ELM327

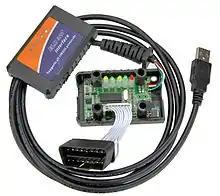
Typical cheap ELM327 copy without label on the controller

The ELM327 is a PIC microcontroller that has been customized with ELM Electronics' proprietary code that implements the testing protocols. When ELM Electronics sold version 1.4 of its ELM327, it did not enable the copy protection feature of the PIC microcontroller. Consequently, anyone who had bought a genuine ELM327-v1.4 could use a device programmer to read ELM's proprietary microcontroller firmware as a binary blob. Pirates could trivially produce an ELM327 clone by purchasing the same microcontroller chip and programming it with the copied blob. ELM327 copies were widely sold in devices claiming to contain an ELM327 device, and problems have been reported with the copies. The problems reflect bugs that were present in ELM's version 1.4 microcode; those making the clones may continue to sell the old version.